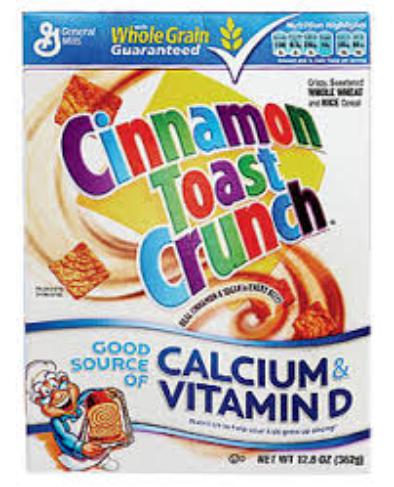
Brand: Cinnamon Toast Crunch
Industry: Food